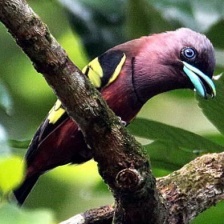
Species: BANDED BROADBILL
Scientific name: EURYLAIMUS JAVANICUS